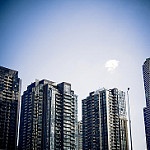
Scene: Outdoor